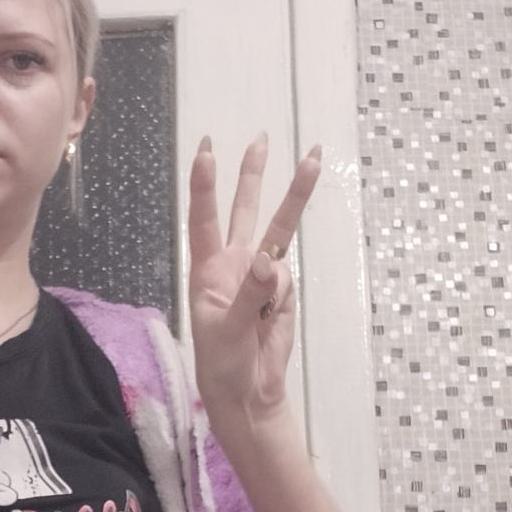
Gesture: three